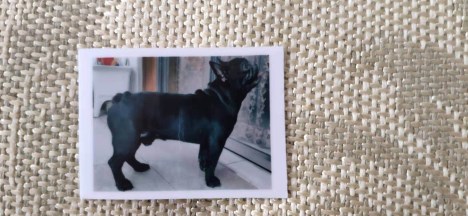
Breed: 1121-n000002-French_bulldog